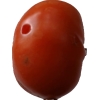
Label: tomato